Mullá Husayn

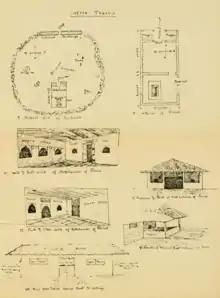
Drawing of the Shrine of Shaykh Tabarsi by Edward Granville Browne.

After the defeat of the Shah's forces at Vaskas, Abbás-Qulí Khán, governor of Amol County, took up primary responsibility for the eradication of the Bábís from the area. He solicited additional men from Mazandarani tribes and surrounded the fort. A more skilled commander than Mihdí-Qulí Mírzá's, he had barricades and artillery set up surrounding the fort, as well as again cutting off the water supply of the Bábís.